Ephialtes

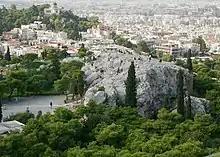
Areopagus from the Acropolis (Athens). The Council would meet on the stone hill in which it was named after.

In about 461 BCE, Ephialtes and his political allies began attacking the Areopagus, a council composed of former archons which was a traditionally conservative force. According to Aristotle and some modern historians, Athens had, since about 470 BC, been governed under an informal "Areopagite constitution", under the leadership of Cimon. The motives of Ephialtes to pass these reforms are debated amongst scholars. By 486 BCE, the Areopagus had transitioned from a council of elected archons to one's who were selected by a lottery system. Some scholars argue Ephialtes powers passed reforms to reflect the change in selection because they were no longer distinguished individuals. On the other hand, T.E. Rihll theorizes that Ephialtes transferred the powers of the dokimasia and the euthynai of magistrates to the boule, ekklessia, and dikasteria because the Areopagus had failed to carry out its responsibilities to criticize and question the actions of magistrates due to mismanagement or incompetence.